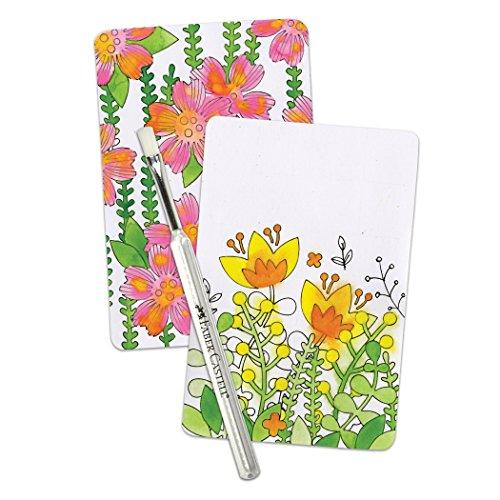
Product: Faber-Castell Creative Studio Watercolor Art for Beginners - Create Floral Watercolor Designs
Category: Toys & Games | Arts & Crafts | Craft Kits
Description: WATERCOLOR FOR BEGINNERS - Learn the basics to creating fun floral watercolor art with this complete set, ideal for beginners.
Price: $8.90
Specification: ProductDimensions:1x8.4x8.4inches|ItemWeight:4ounces|ShippingWeight:4ounces(Viewshippingratesandpolicies)|ASIN:B07JV9RDDW|Itemmodelnumber:FC770805T|Manufacturerrecommendedage:13yearsandup